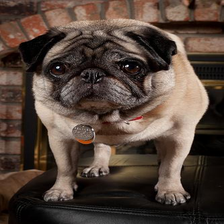
Species: dog
Breed: pug